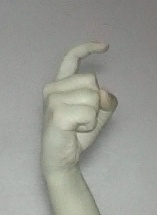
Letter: ra